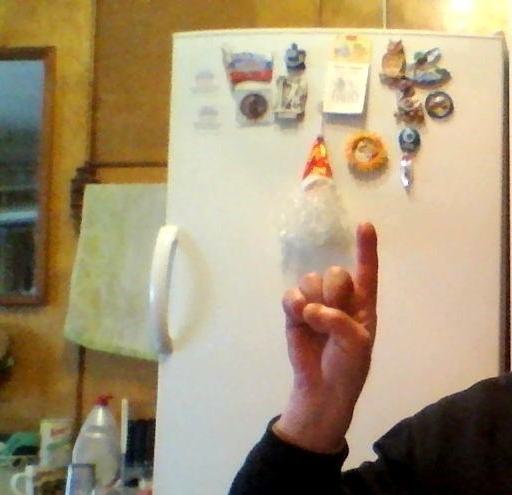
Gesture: one